Dynamo Moscow (women's basketball)

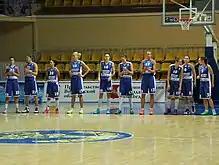
The team pictured before a game.

WBC Dynamo Moscow is a Russian professional women's basketball club playing in the Russian Premier League. Founded in 1923, in the early stages of the Soviet Championship, it won its first 6 seasons and 5 more titles up to 1958. Dynamo culminated this era reaching in 1959 the final of the inaugural edition of the European Cup, which they lost to Slavia Sofia.